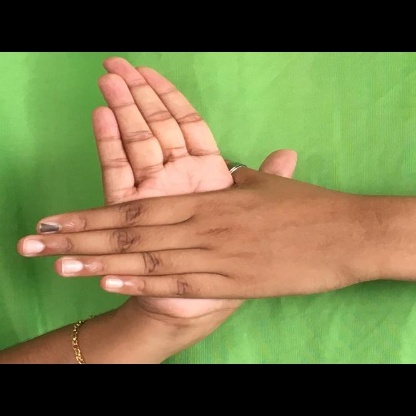
Mudra: Chakra